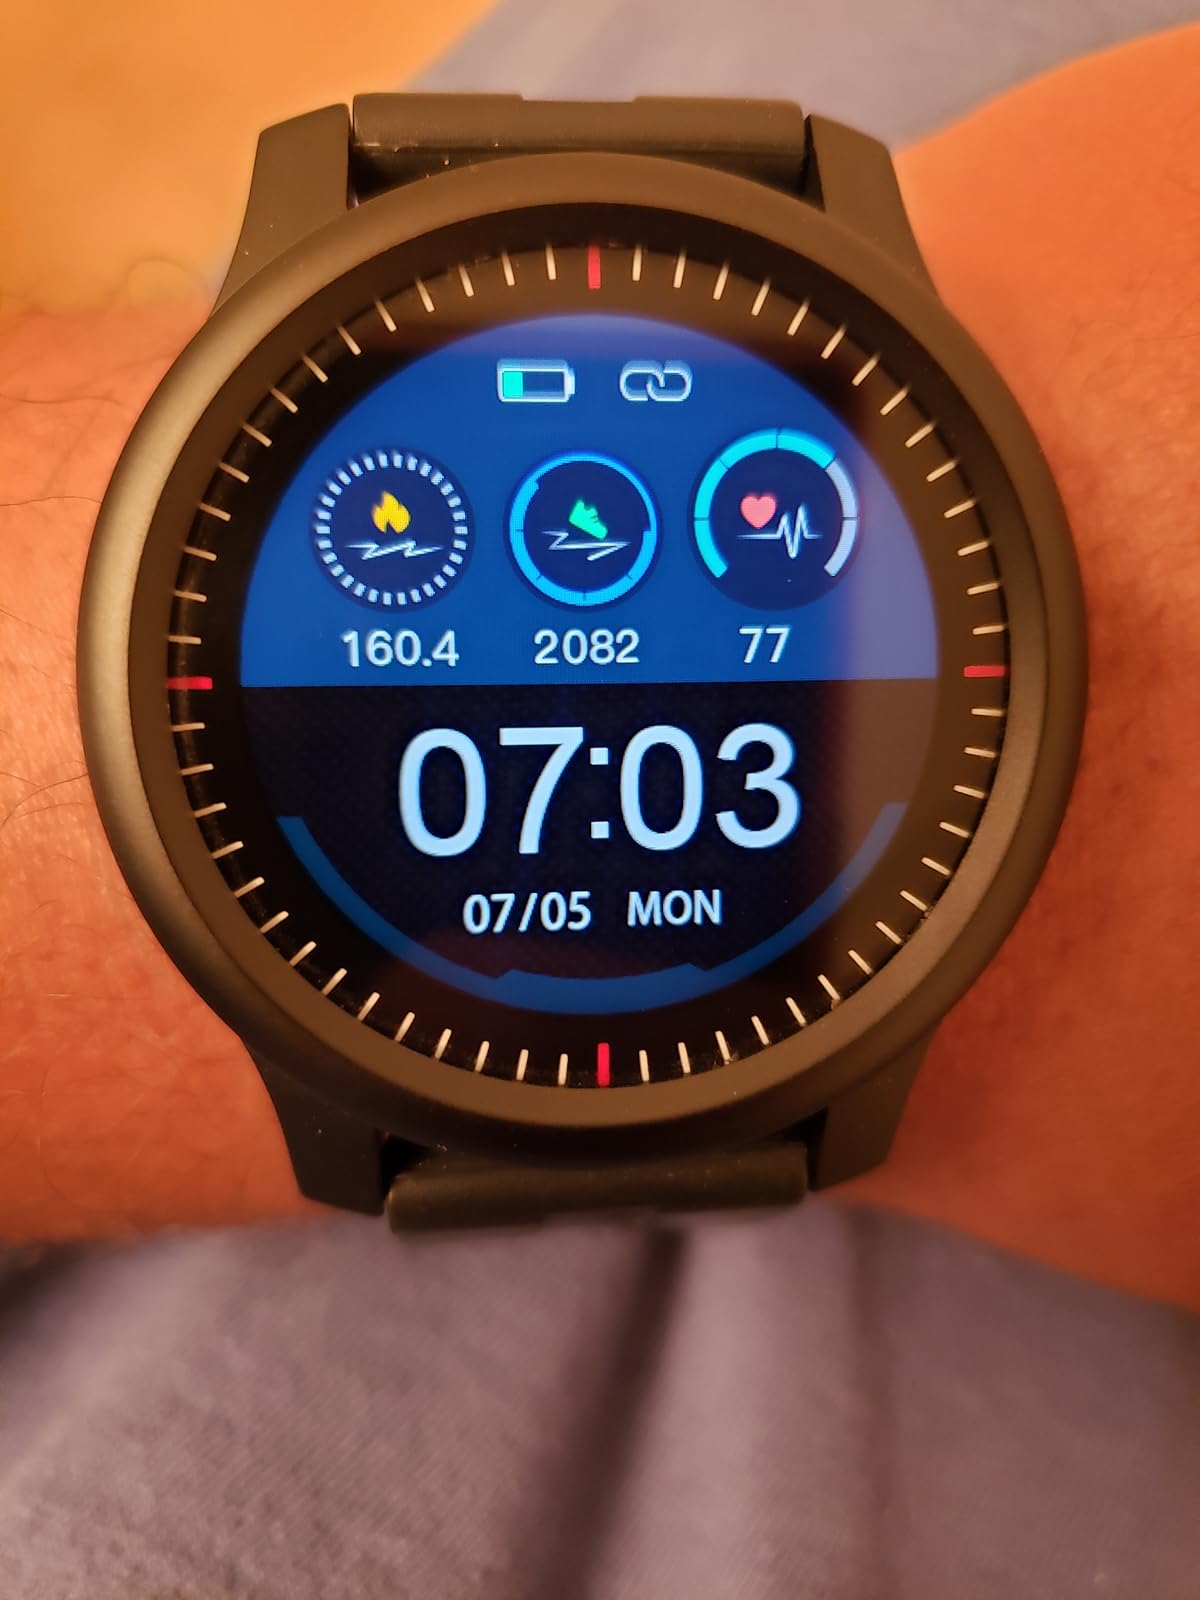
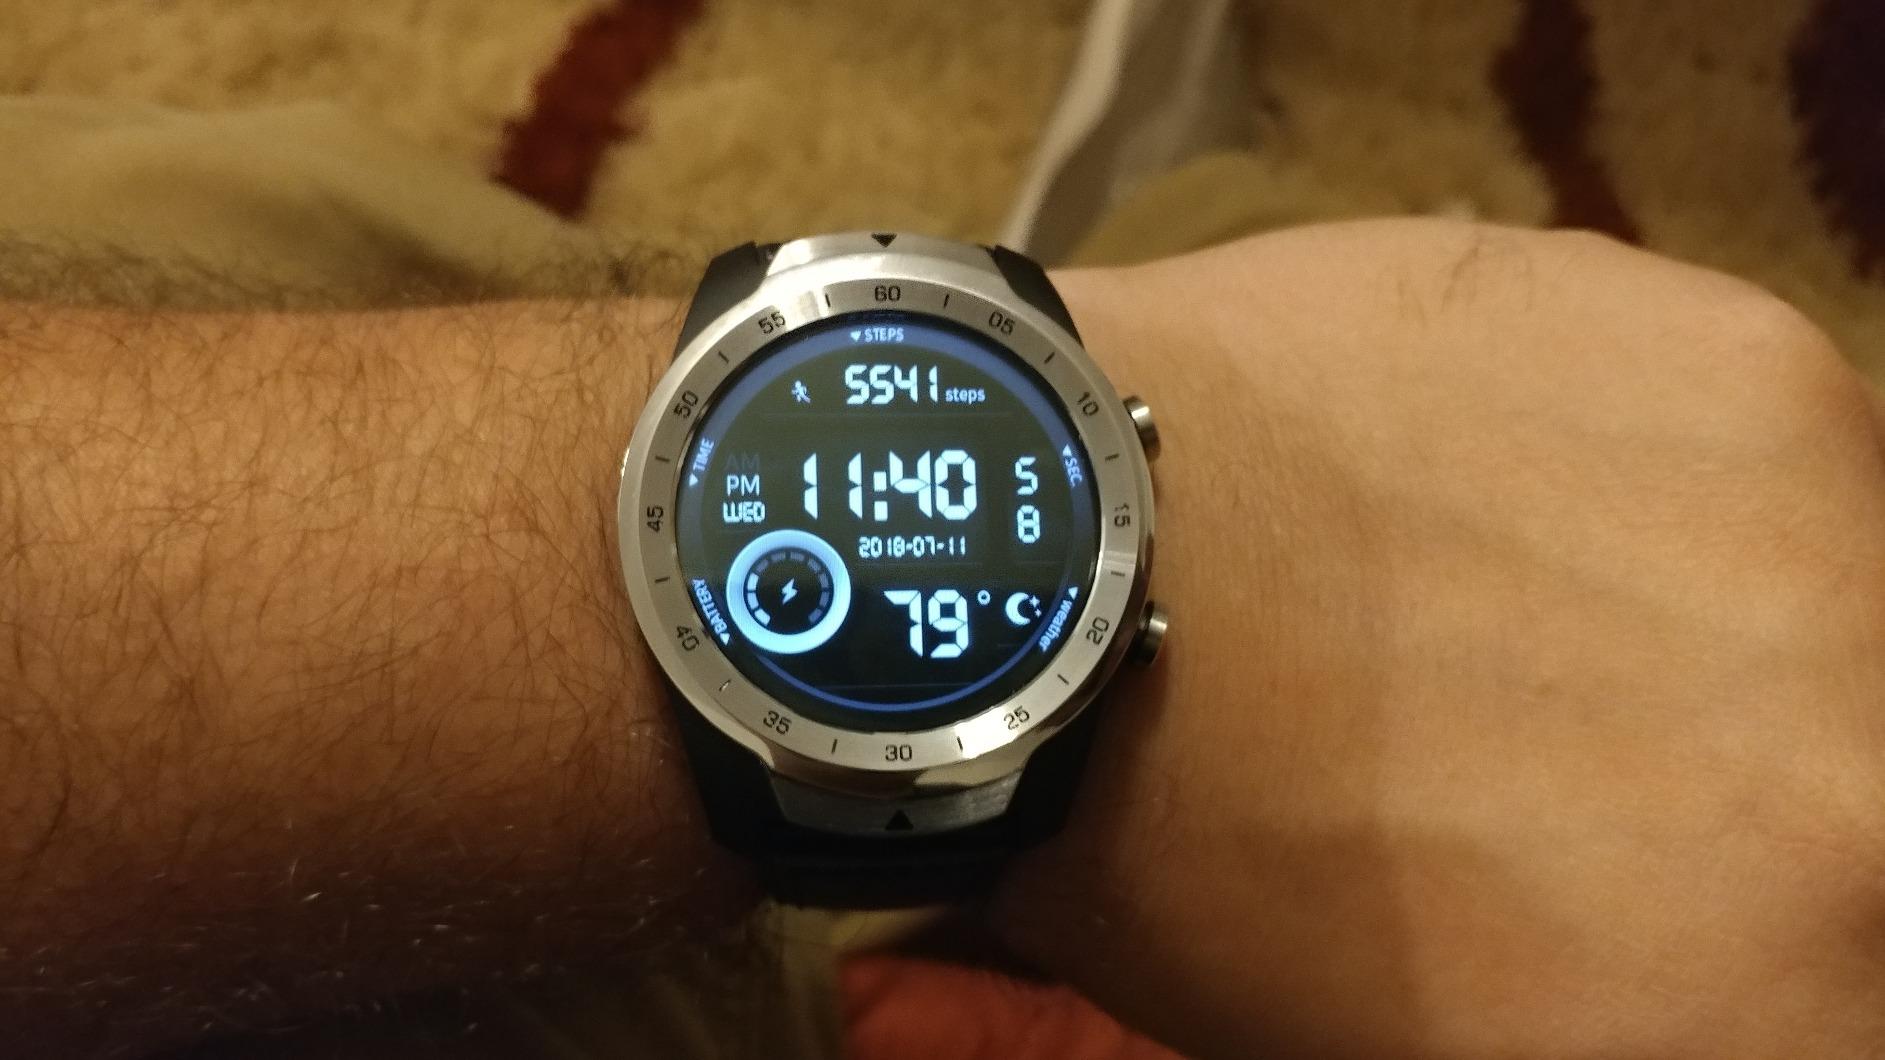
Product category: smartwatch
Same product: no